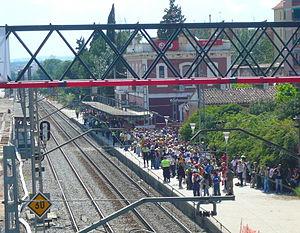
La gare de Montmeló est une gare ferroviaire espagnole qui appartient à ADIF située dans le territoire de la commune de Montmeló, dans la comarque du Vallès Oriental, en Catalogne. La gare se trouve sur la ligne Barcelone - Gérone - Portbou et des trains de la ligne R2, R2 Nord et R8 des Rodalies de Barcelone, opérés par Renfe s'y arrêtent. Le bâtiment est une œuvre comprise au Recensement du Patrimoine Architecturale de Catalogne.